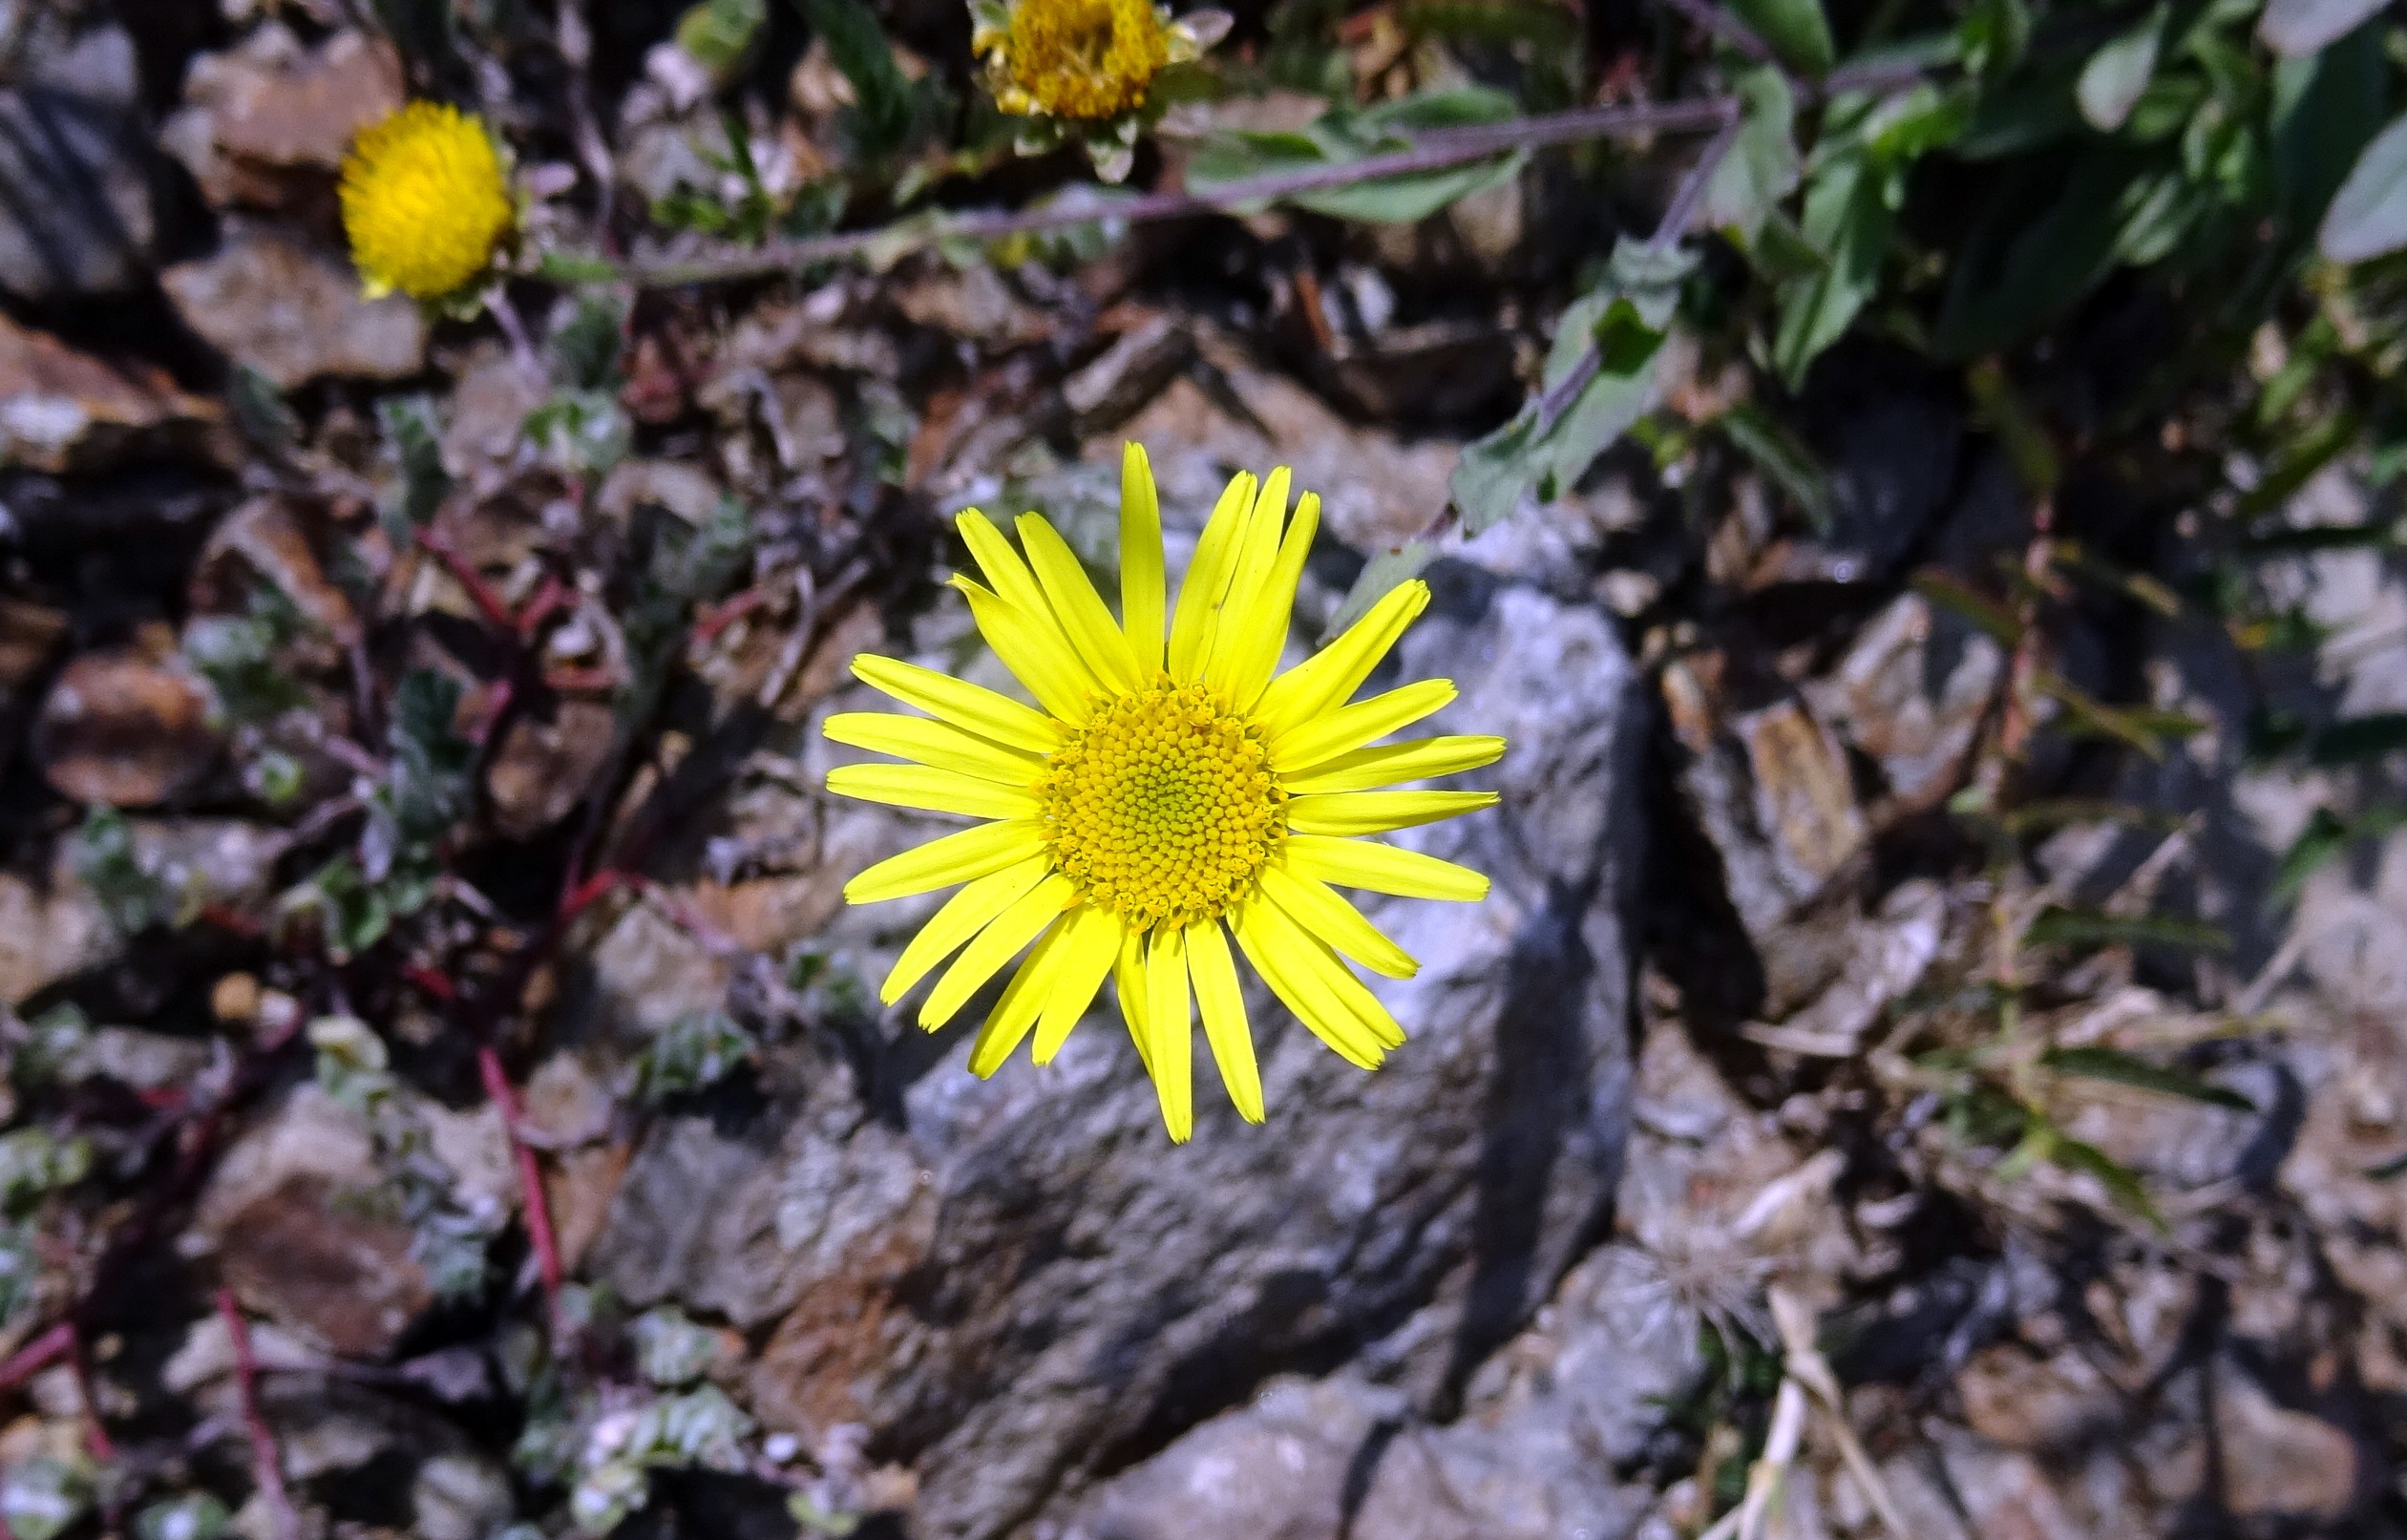
nature, blossom, plant, leaf, flower, bloom, natural, romantic, botany, yellow, flora, fauna, wildflower, bright, asteraceae, india, macro photography, karnataka, flowering plant, daisy family, land plant, sontikli, sonela, pulicaria wightiana